Simon Gerrans

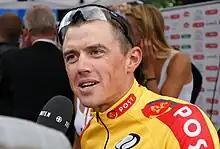
Simon Gerrans (Team Sky) after winning the 2011 Danmark Rundt

He signed with for season 2010 and made the Team Sky selection for the 2010 Tour de France. Gerrans was involved in a large crash on Stage 8 of the race resulting in a broken arm and his withdrawal from the race.